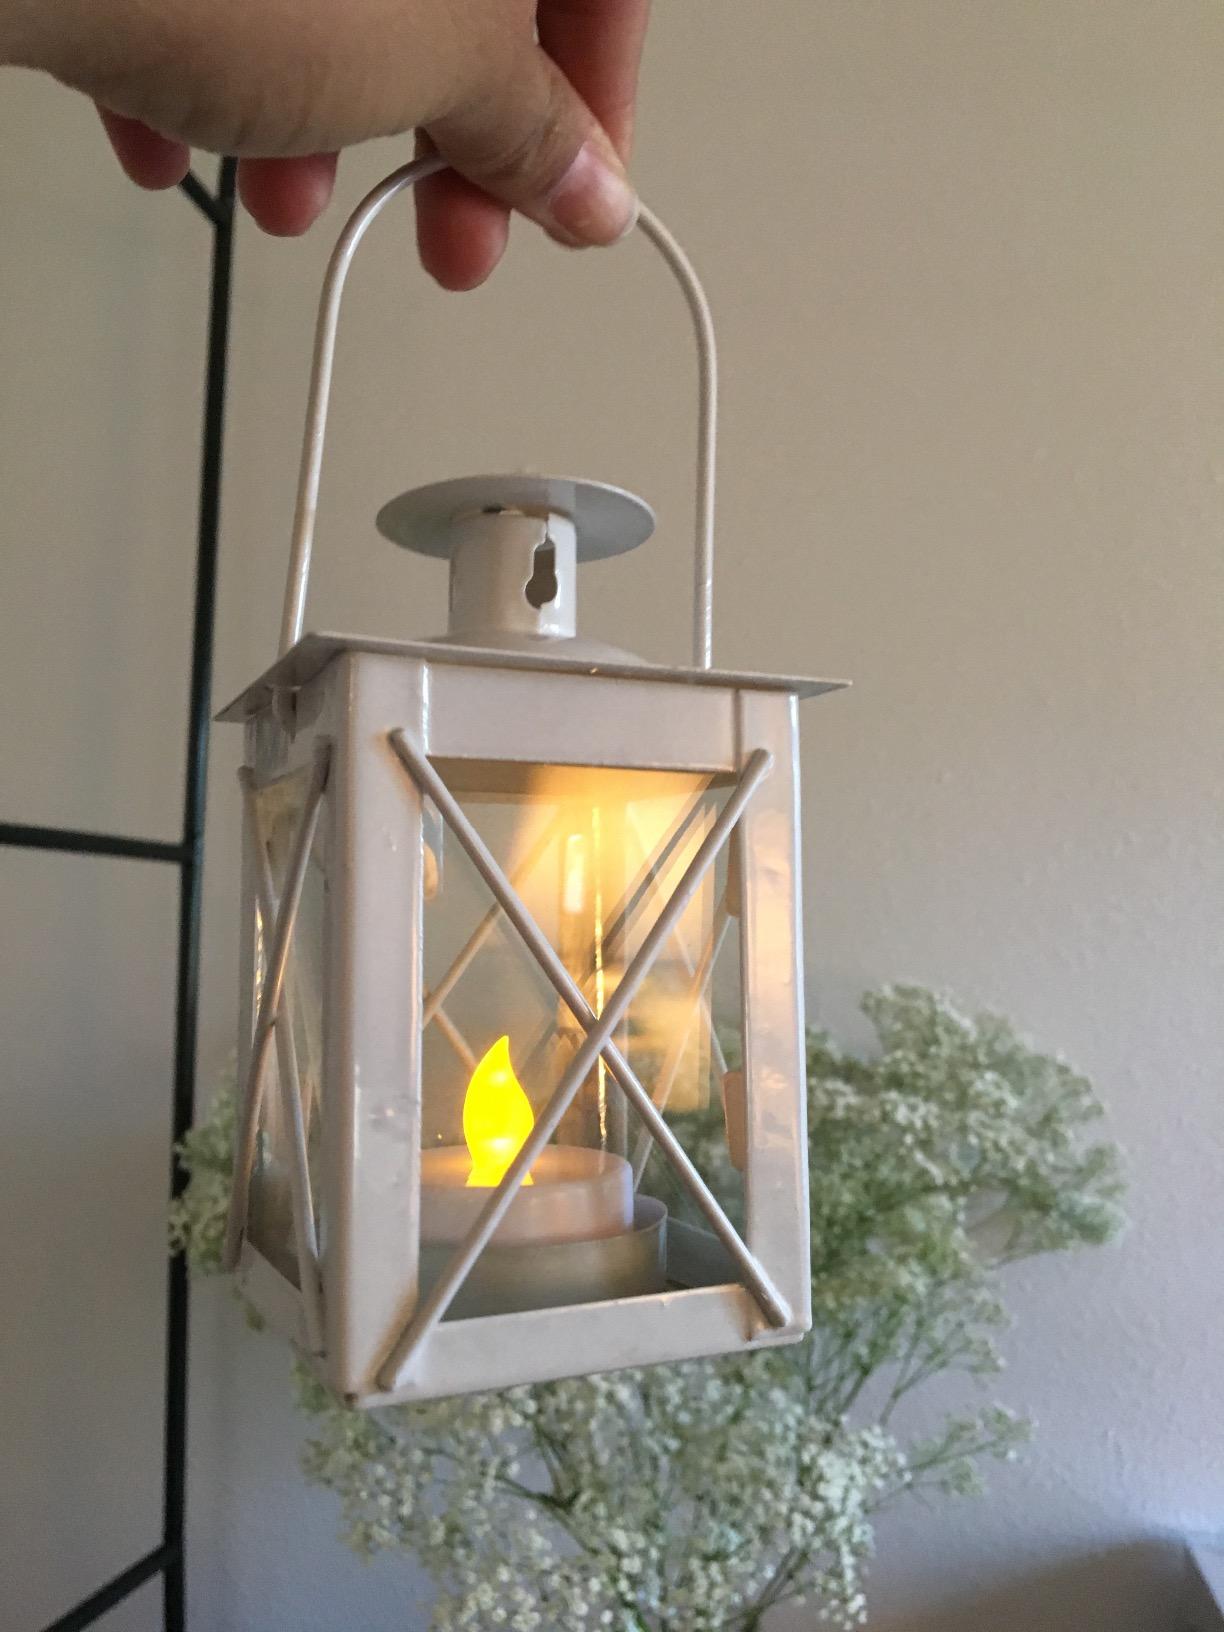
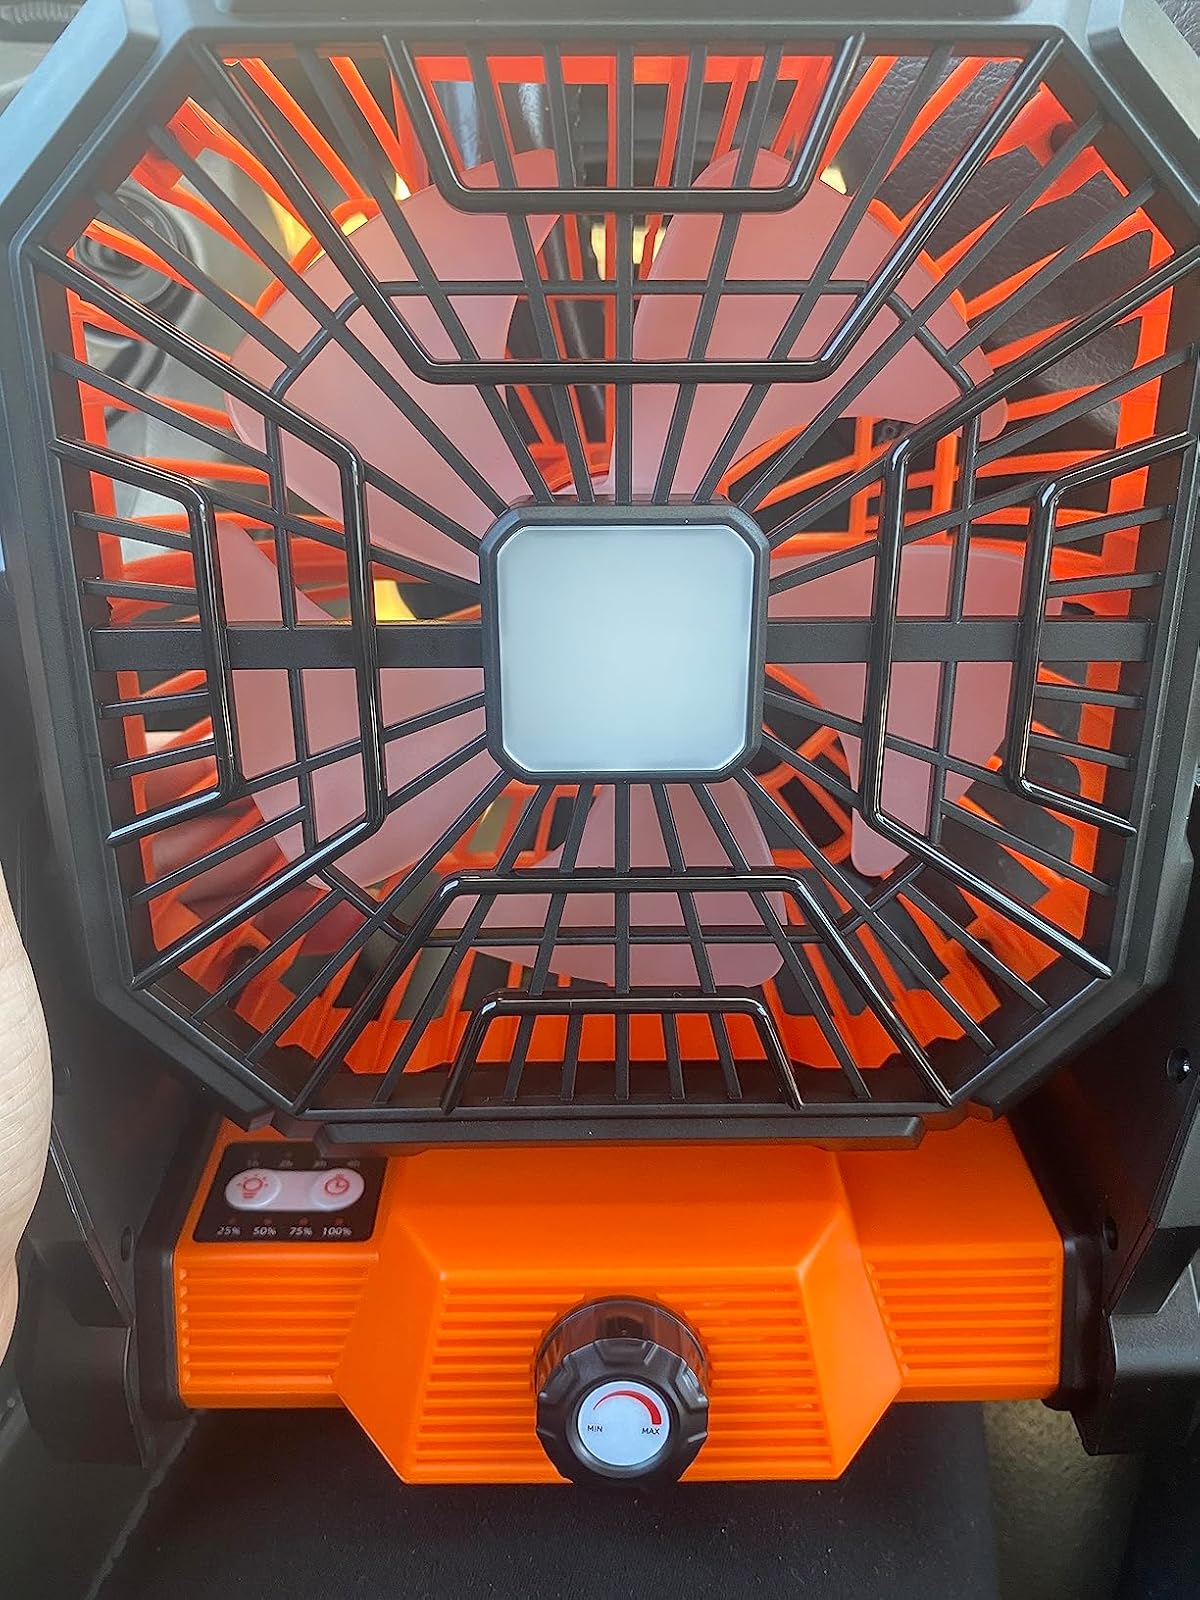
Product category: lantern
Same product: no